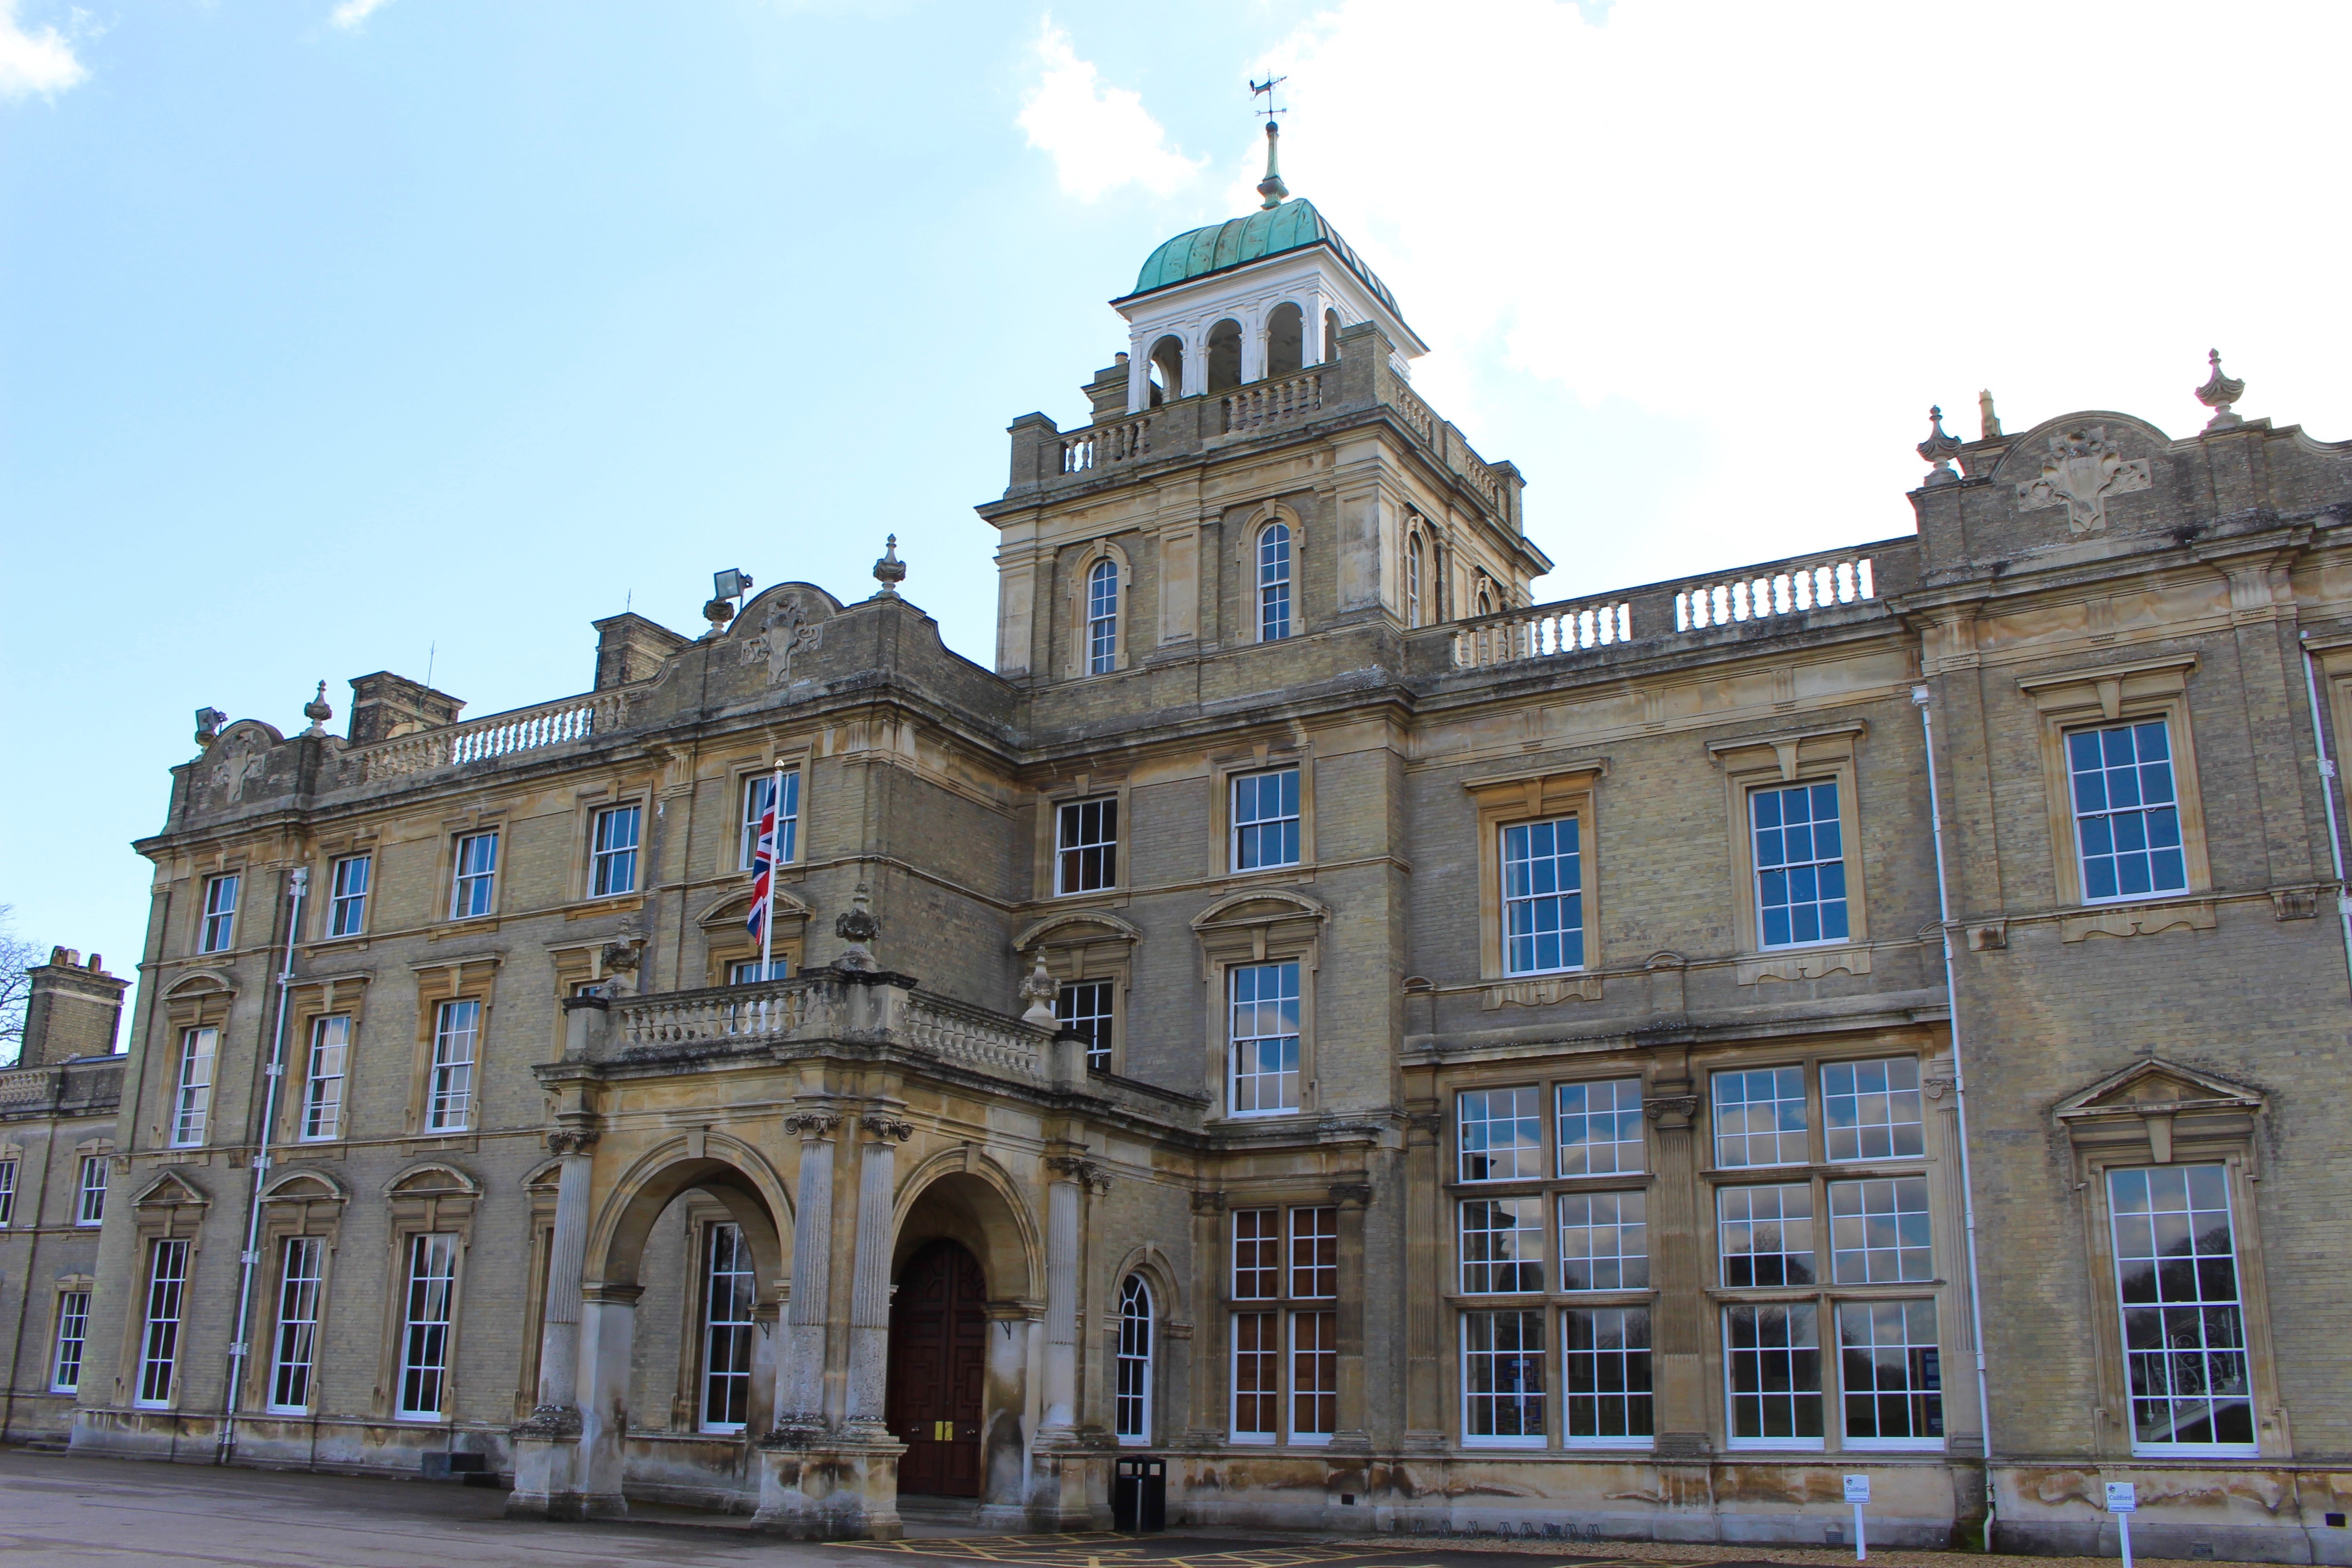
architecture, town, building, chateau, palace, downtown, plaza, landmark, facade, tourism, town square, estate, classical architecture, ancient history